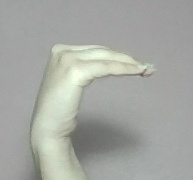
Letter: haa